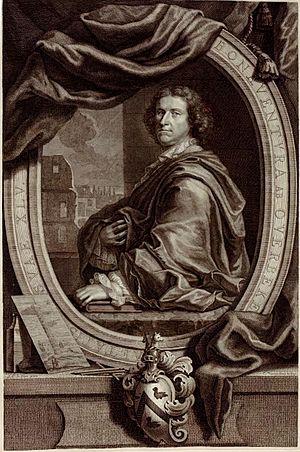
Bonaventura van Overbeek est un dessinateur, graveur et peintre de l'Âge d'or de la peinture néerlandaise. Il étudia l'antique à Rome, où il était membre des Bentvueghels et revint dans sa patrie avec une riche collection de dessins.